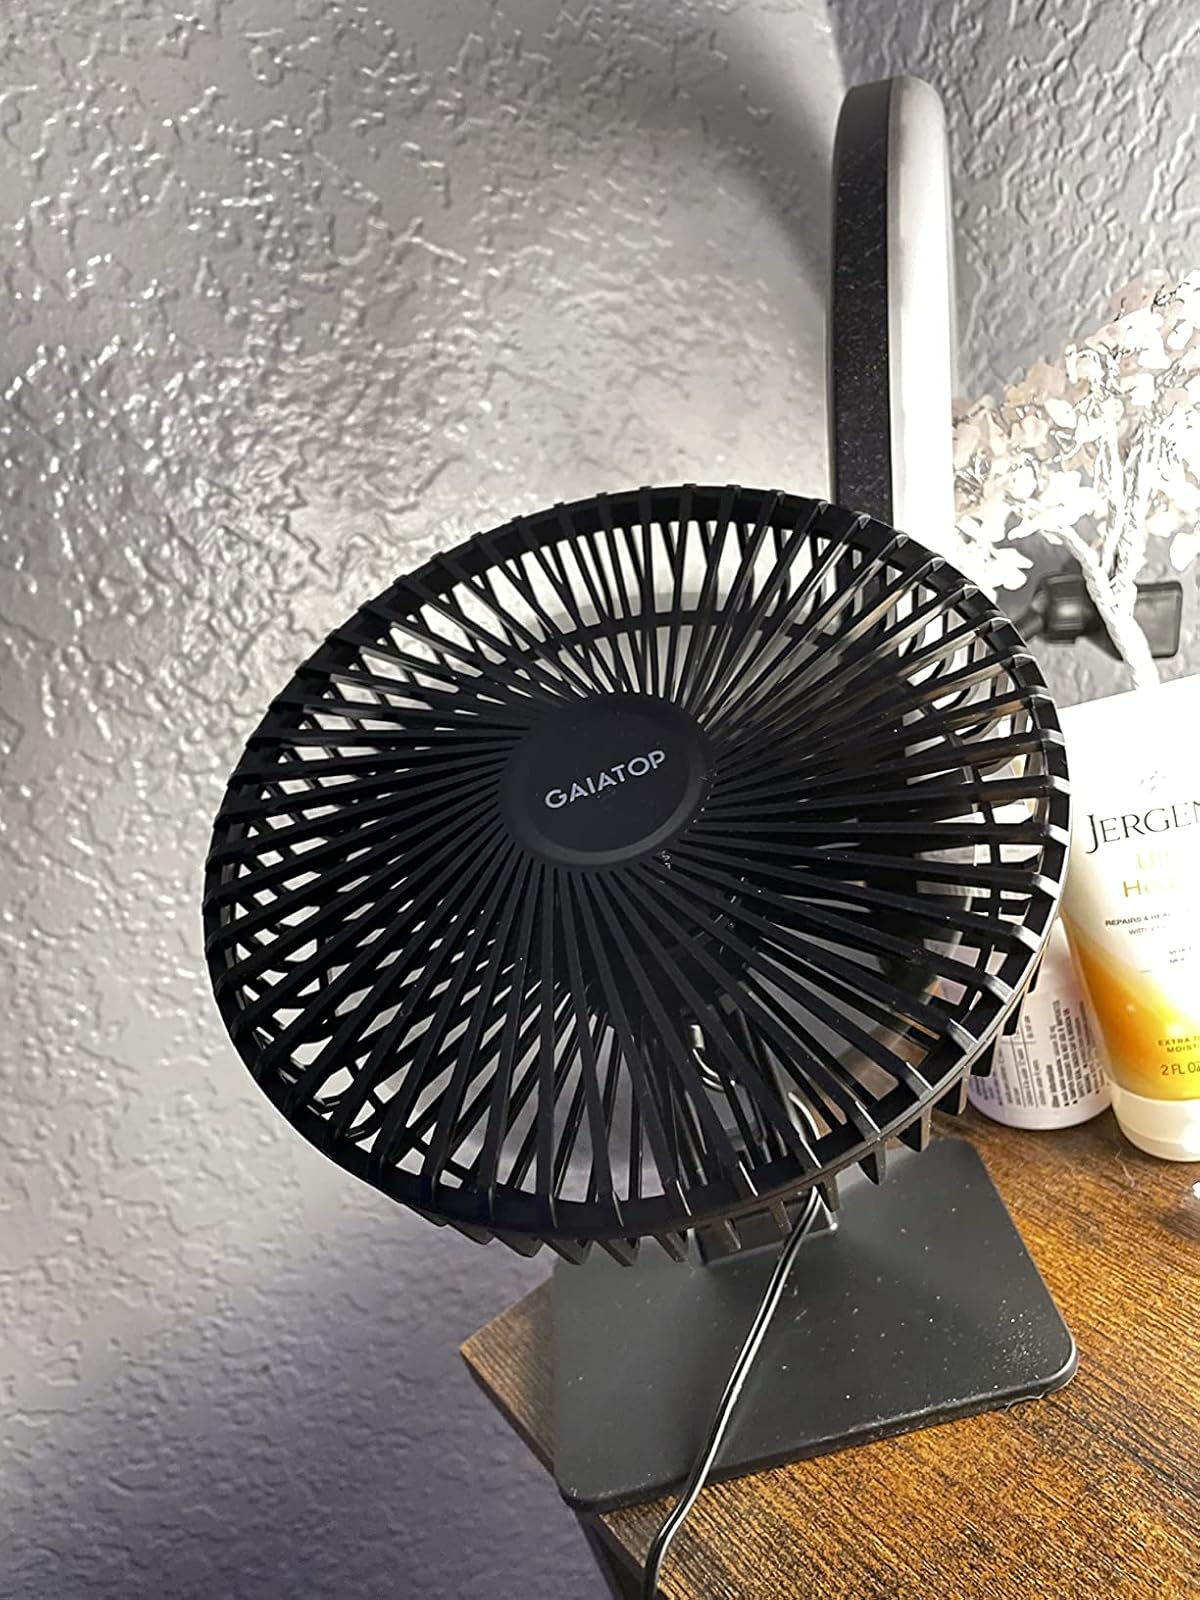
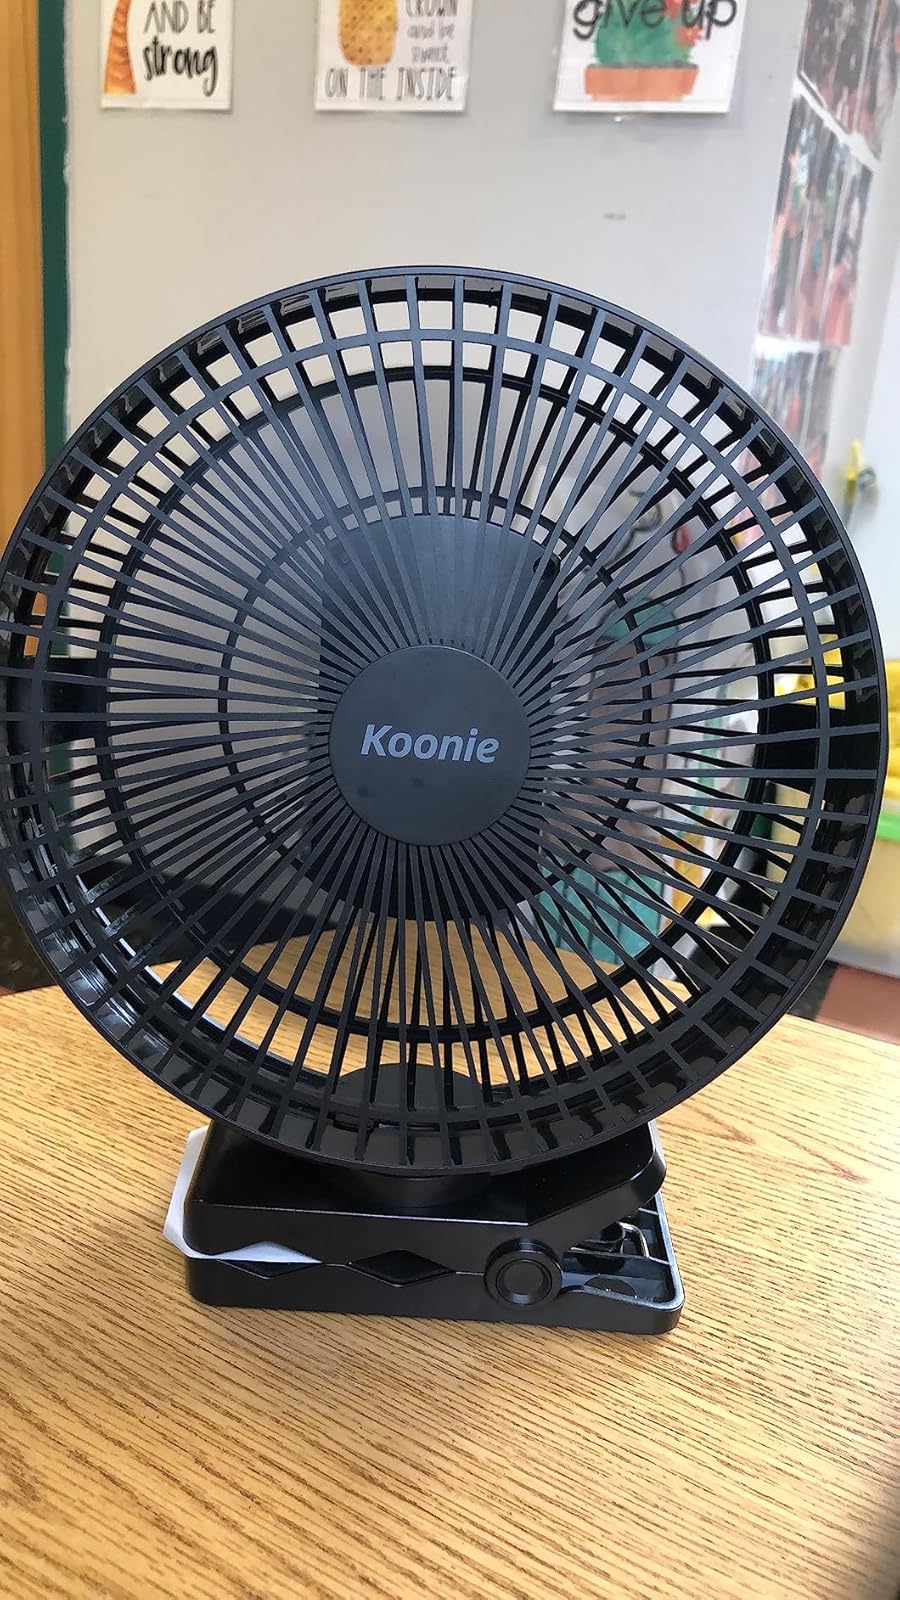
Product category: fan
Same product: no